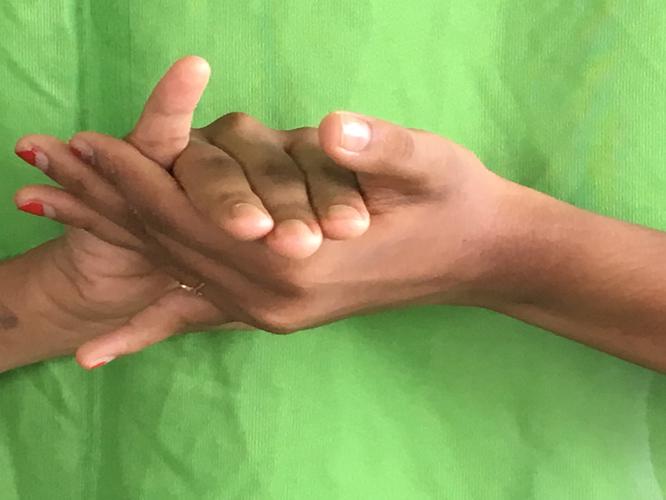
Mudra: Kurma
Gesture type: double_hand